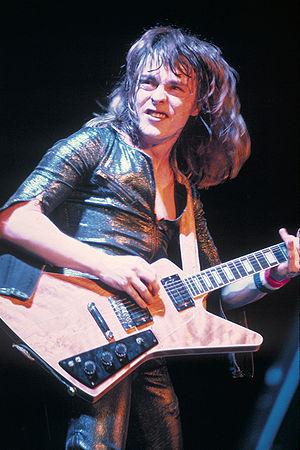
Ricky Dean Zehringer, dit Rick Derringer, né le 5 août 1947 à Fort Recovery dans l'Ohio, est un guitariste chanteur et compositeur américain de blues et de rock.